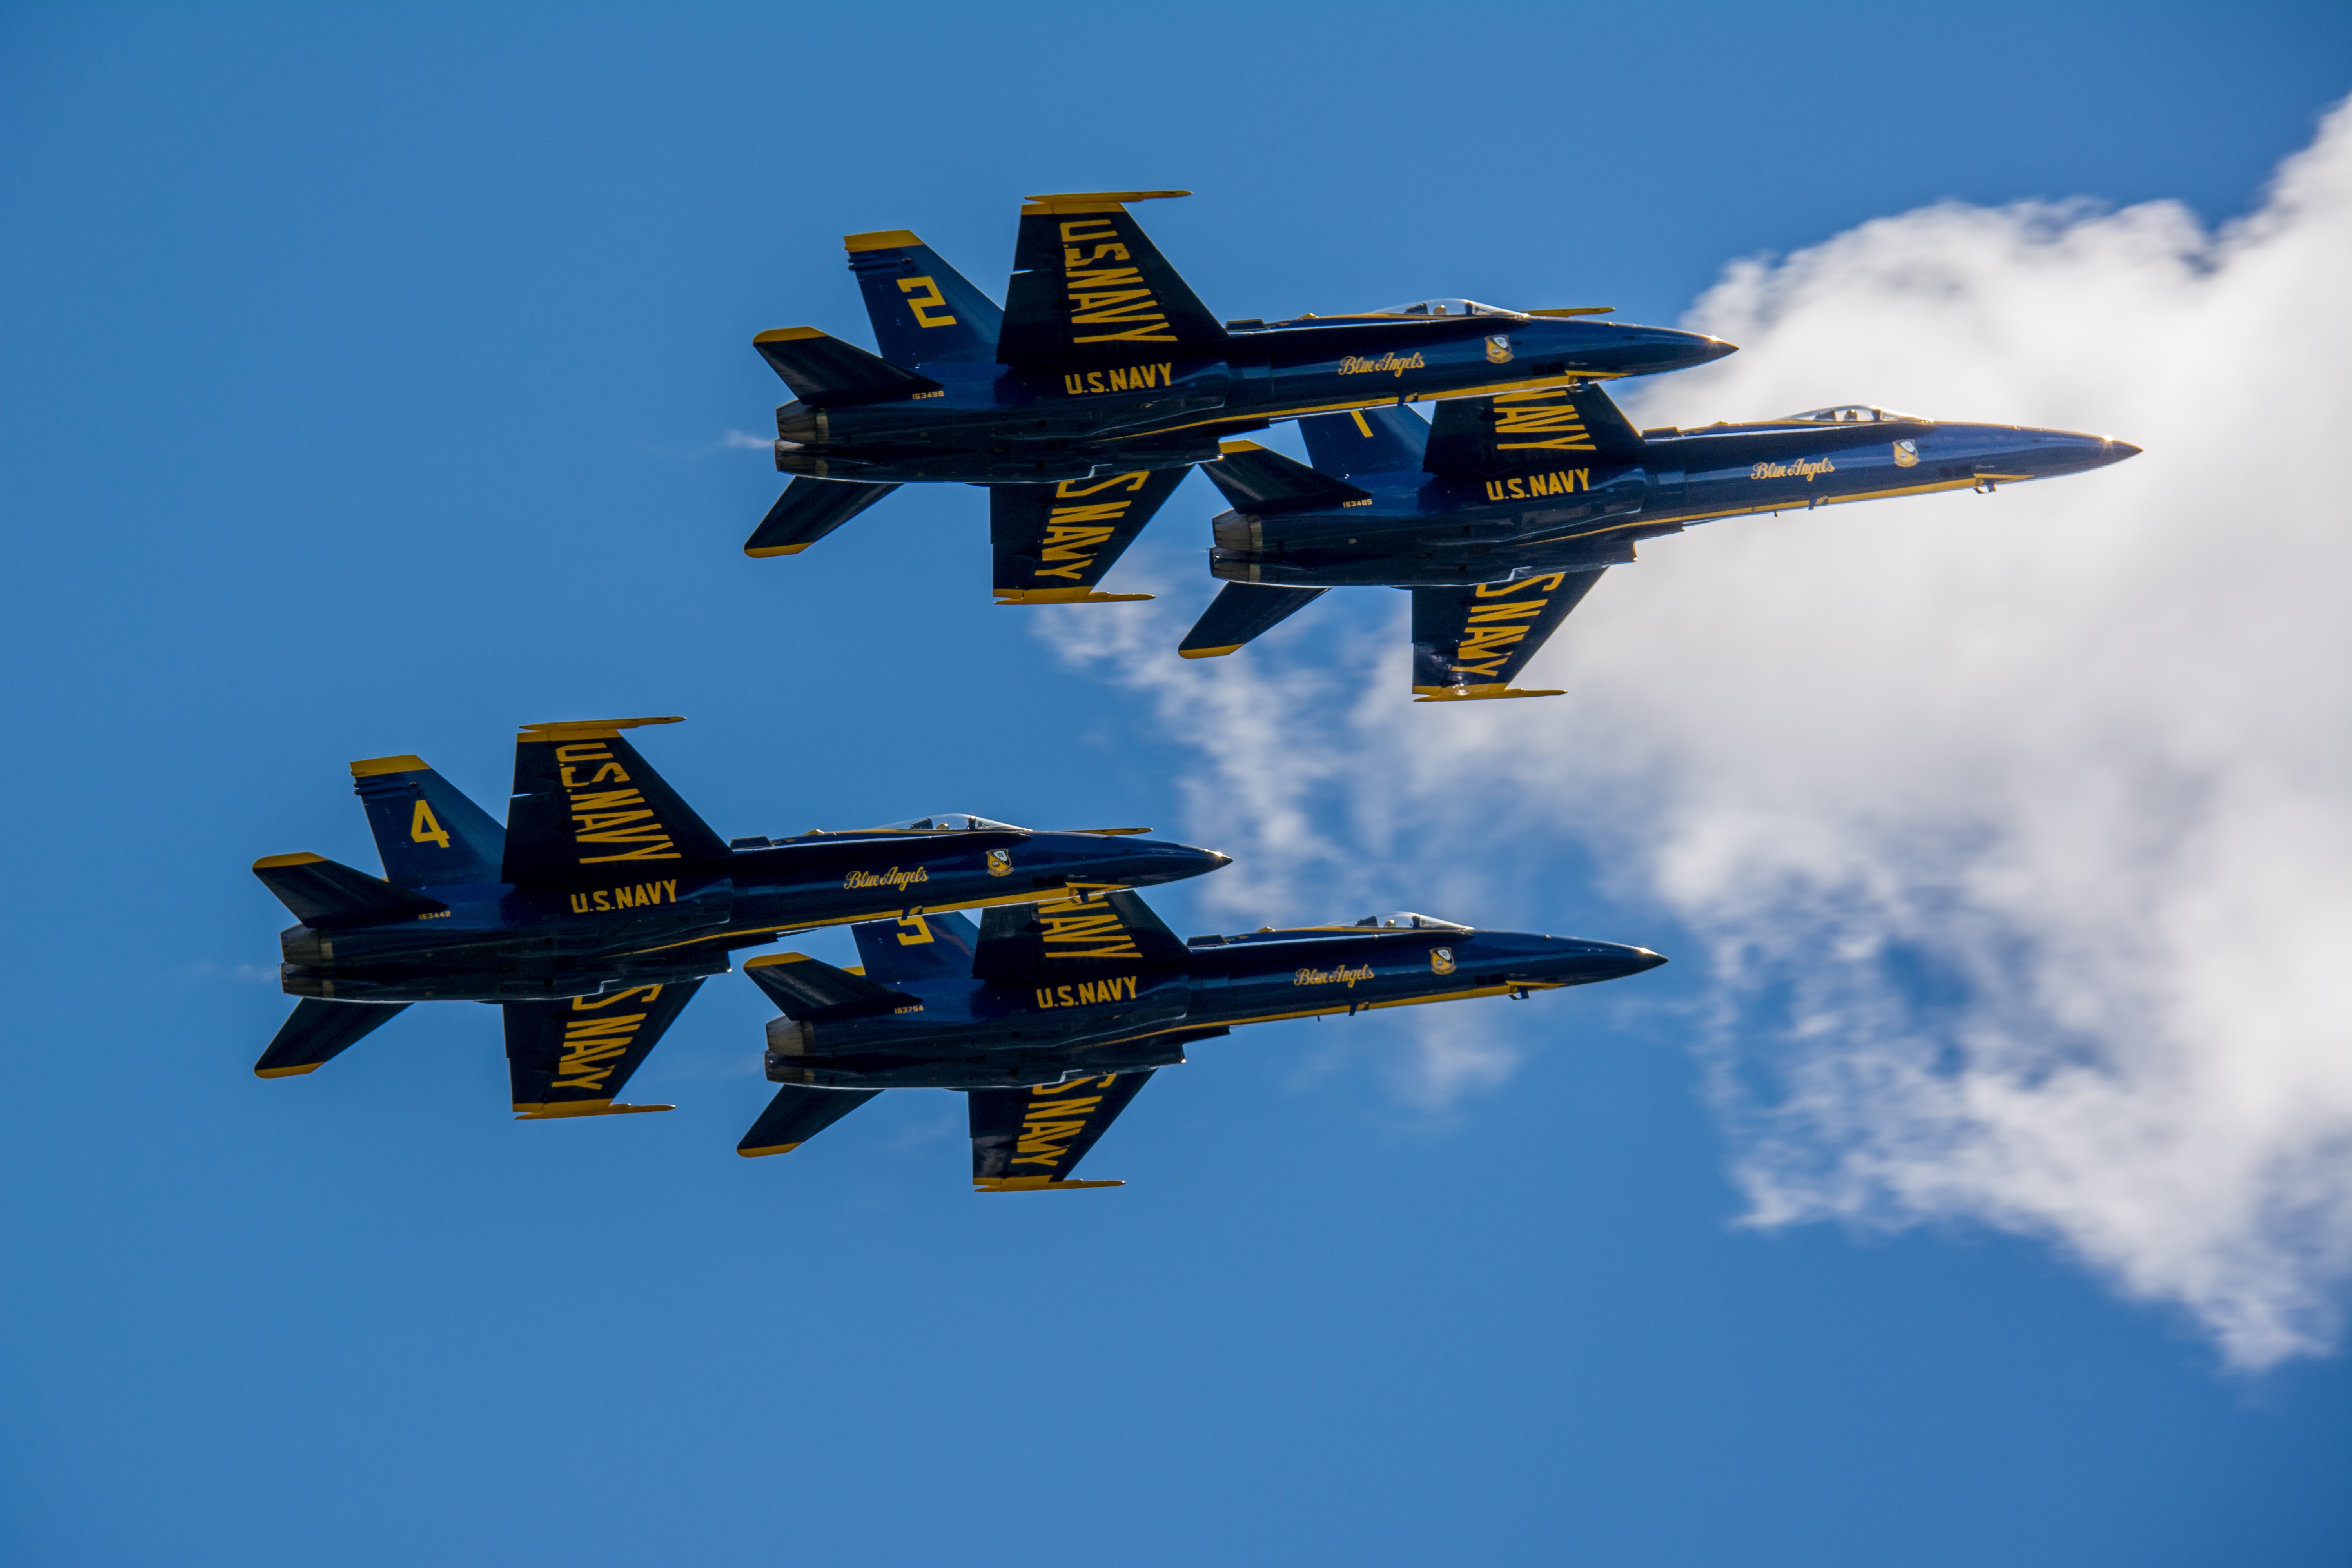
wing, fly, airplane, aircraft, jet, formation, vehicle, airline, aviation, show, flight, blue, aerial, hornet, navy, blue angels, air show, air force, jet aircraft, aerobatics, fighter aircraft, f 18, air travel, atmosphere of earth, general aviation, mcdonnell douglas fa 18 hornet